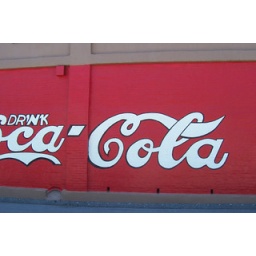
This is the first painted wall sign for Jeri's favorite drink. It was painted in 1894 in Cartersville, GA.